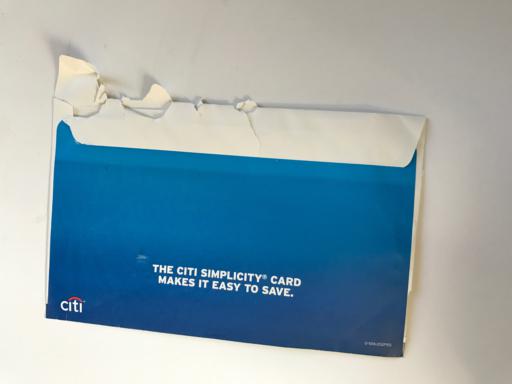
Label: paper